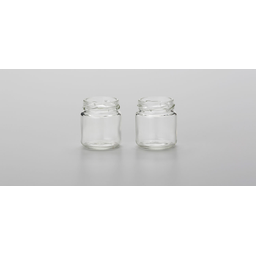
Label: glass